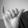
ASL letter: Y